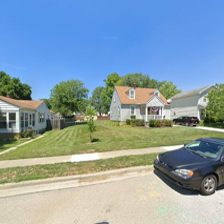
Label: streetView